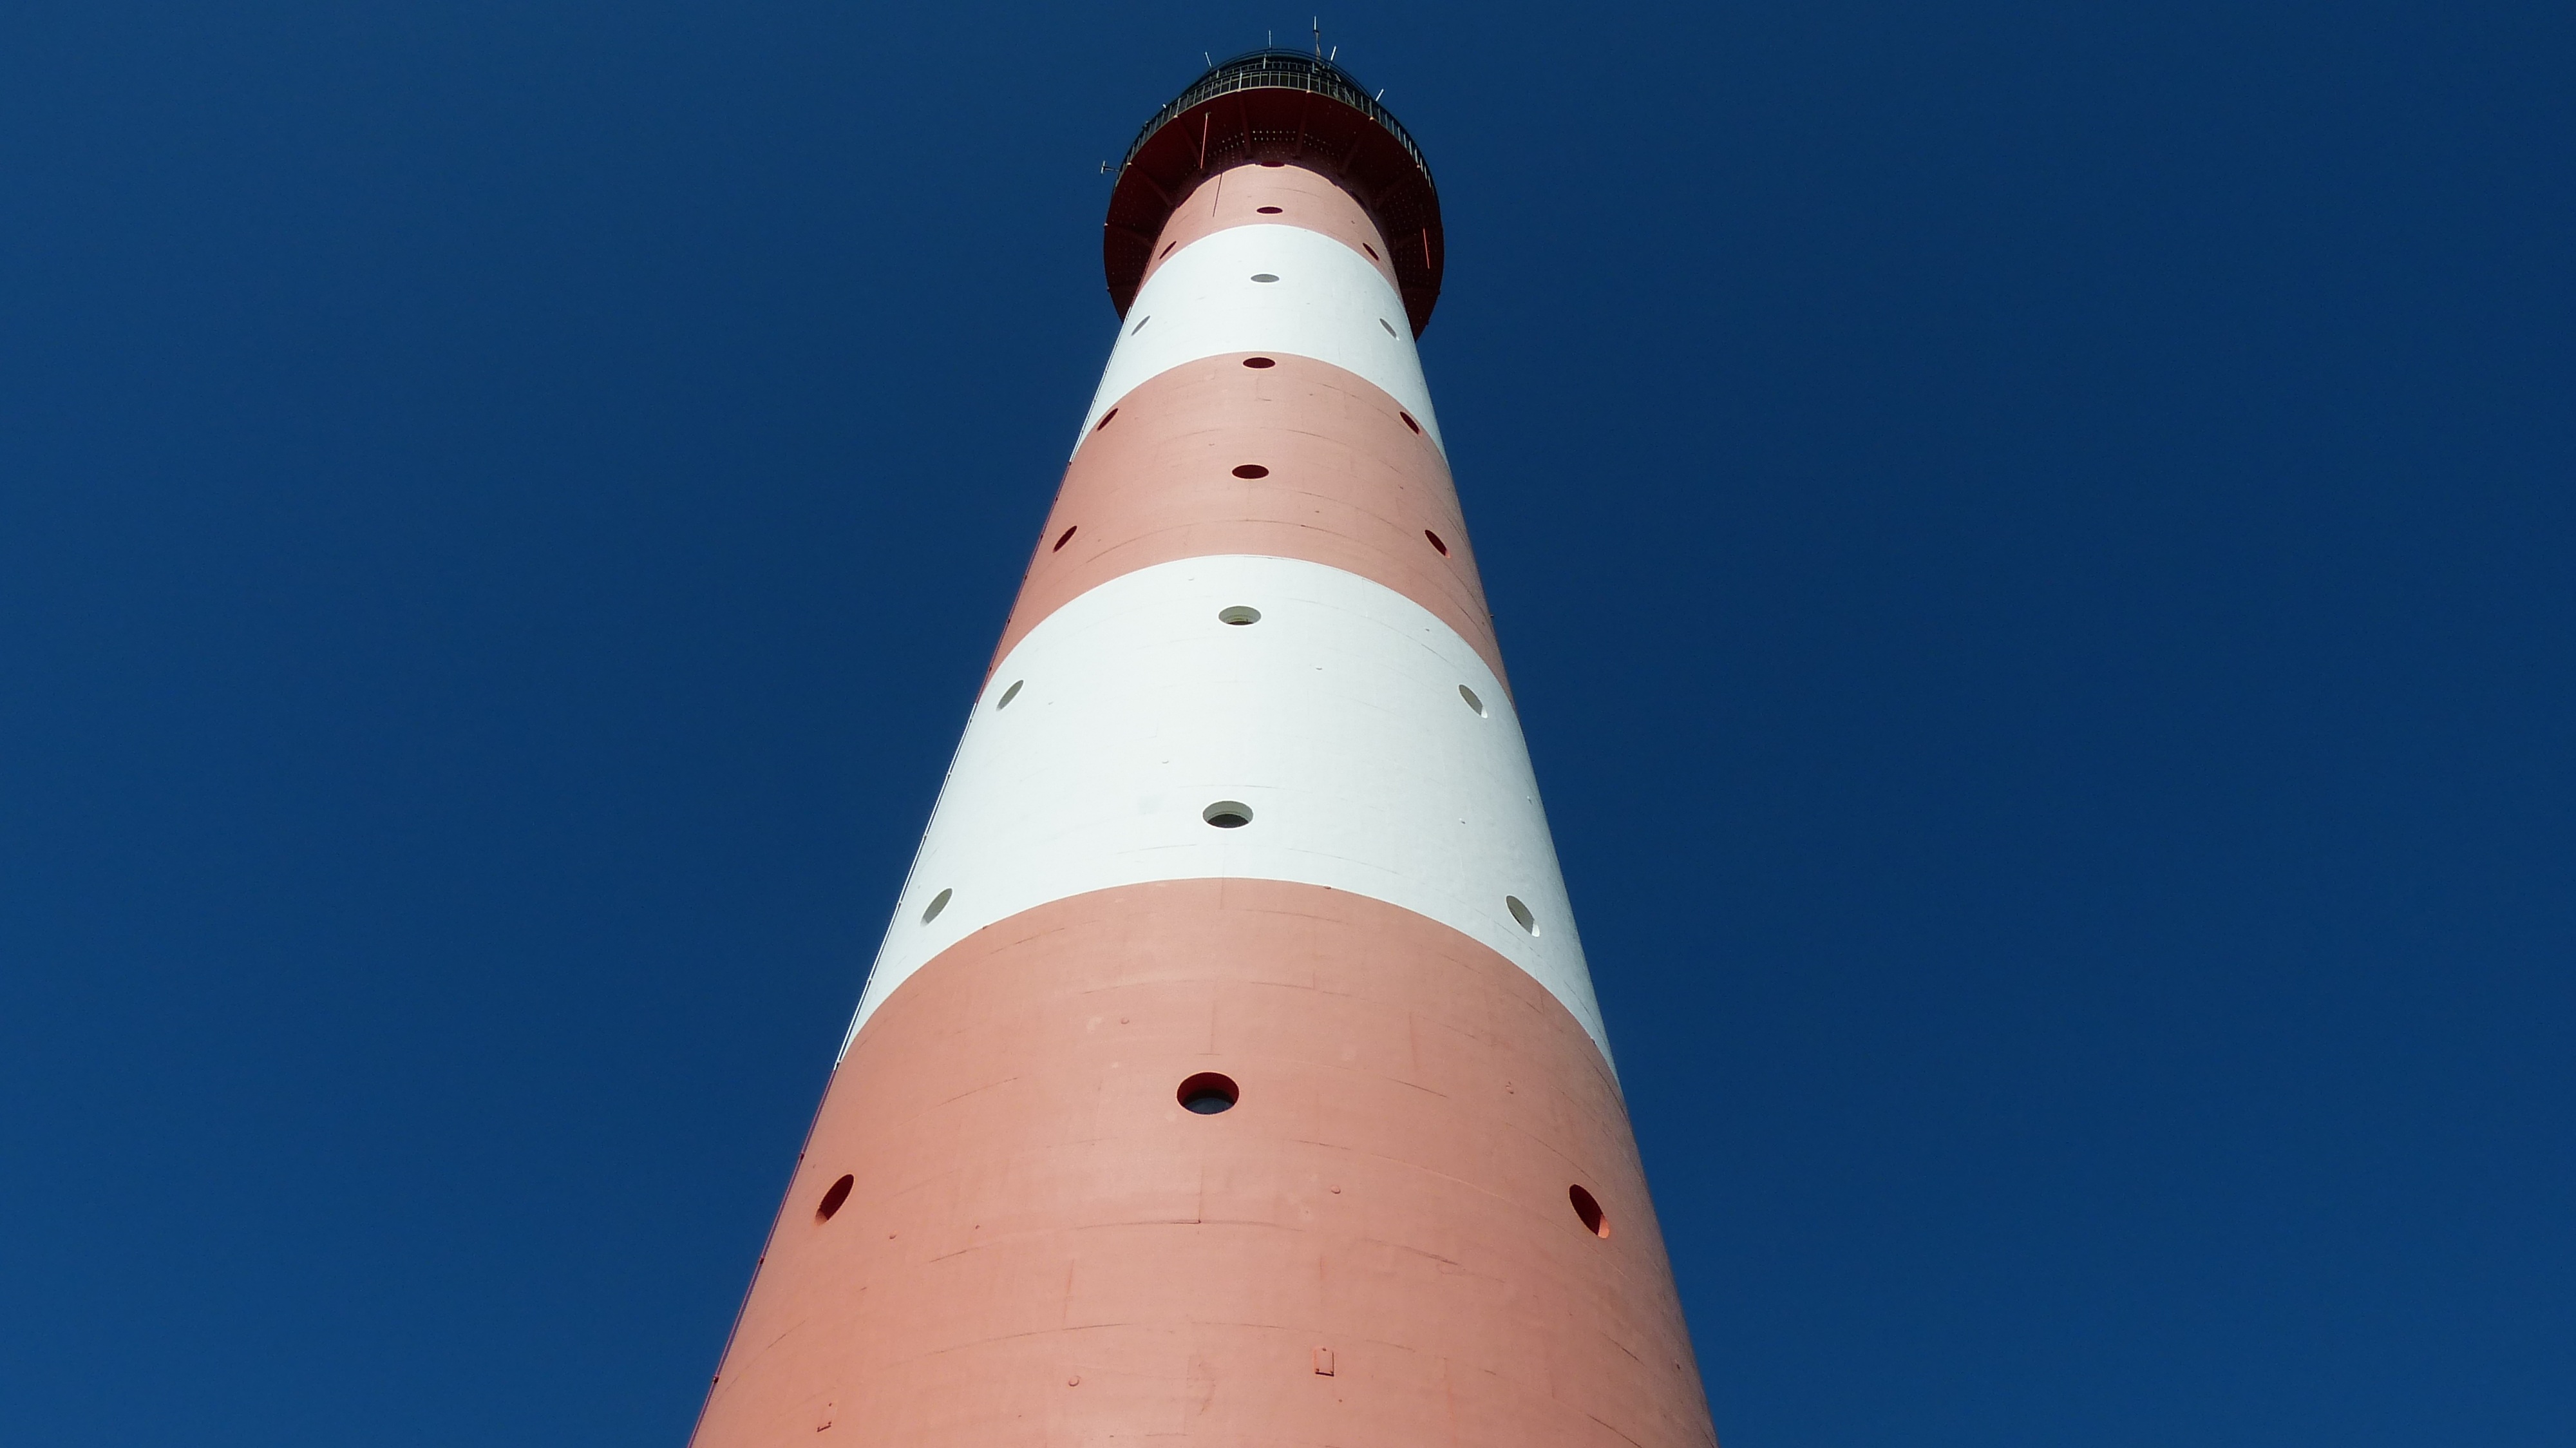
lighthouse, architecture, sky, high, tower, holiday, blue, north sea, westerhever, atmosphere of earth